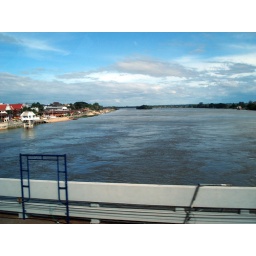
Crossing the Moon River bridge in Ubon. The parrallel bridge can just about be seen on the river horizon.